George Johanson

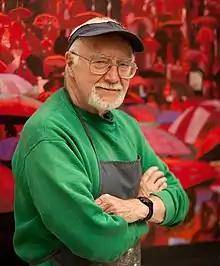

George Johanson (1928 – October 14, 2022) was a painter, printmaker, and ceramic tile artist. Johanson studied at the Museum Art School in Portland, Oregon (now the Pacific Northwest College of Art), with further study in New York as well as London. He taught at the Museum Art School for 25 years until his retirement from teaching in 1980.